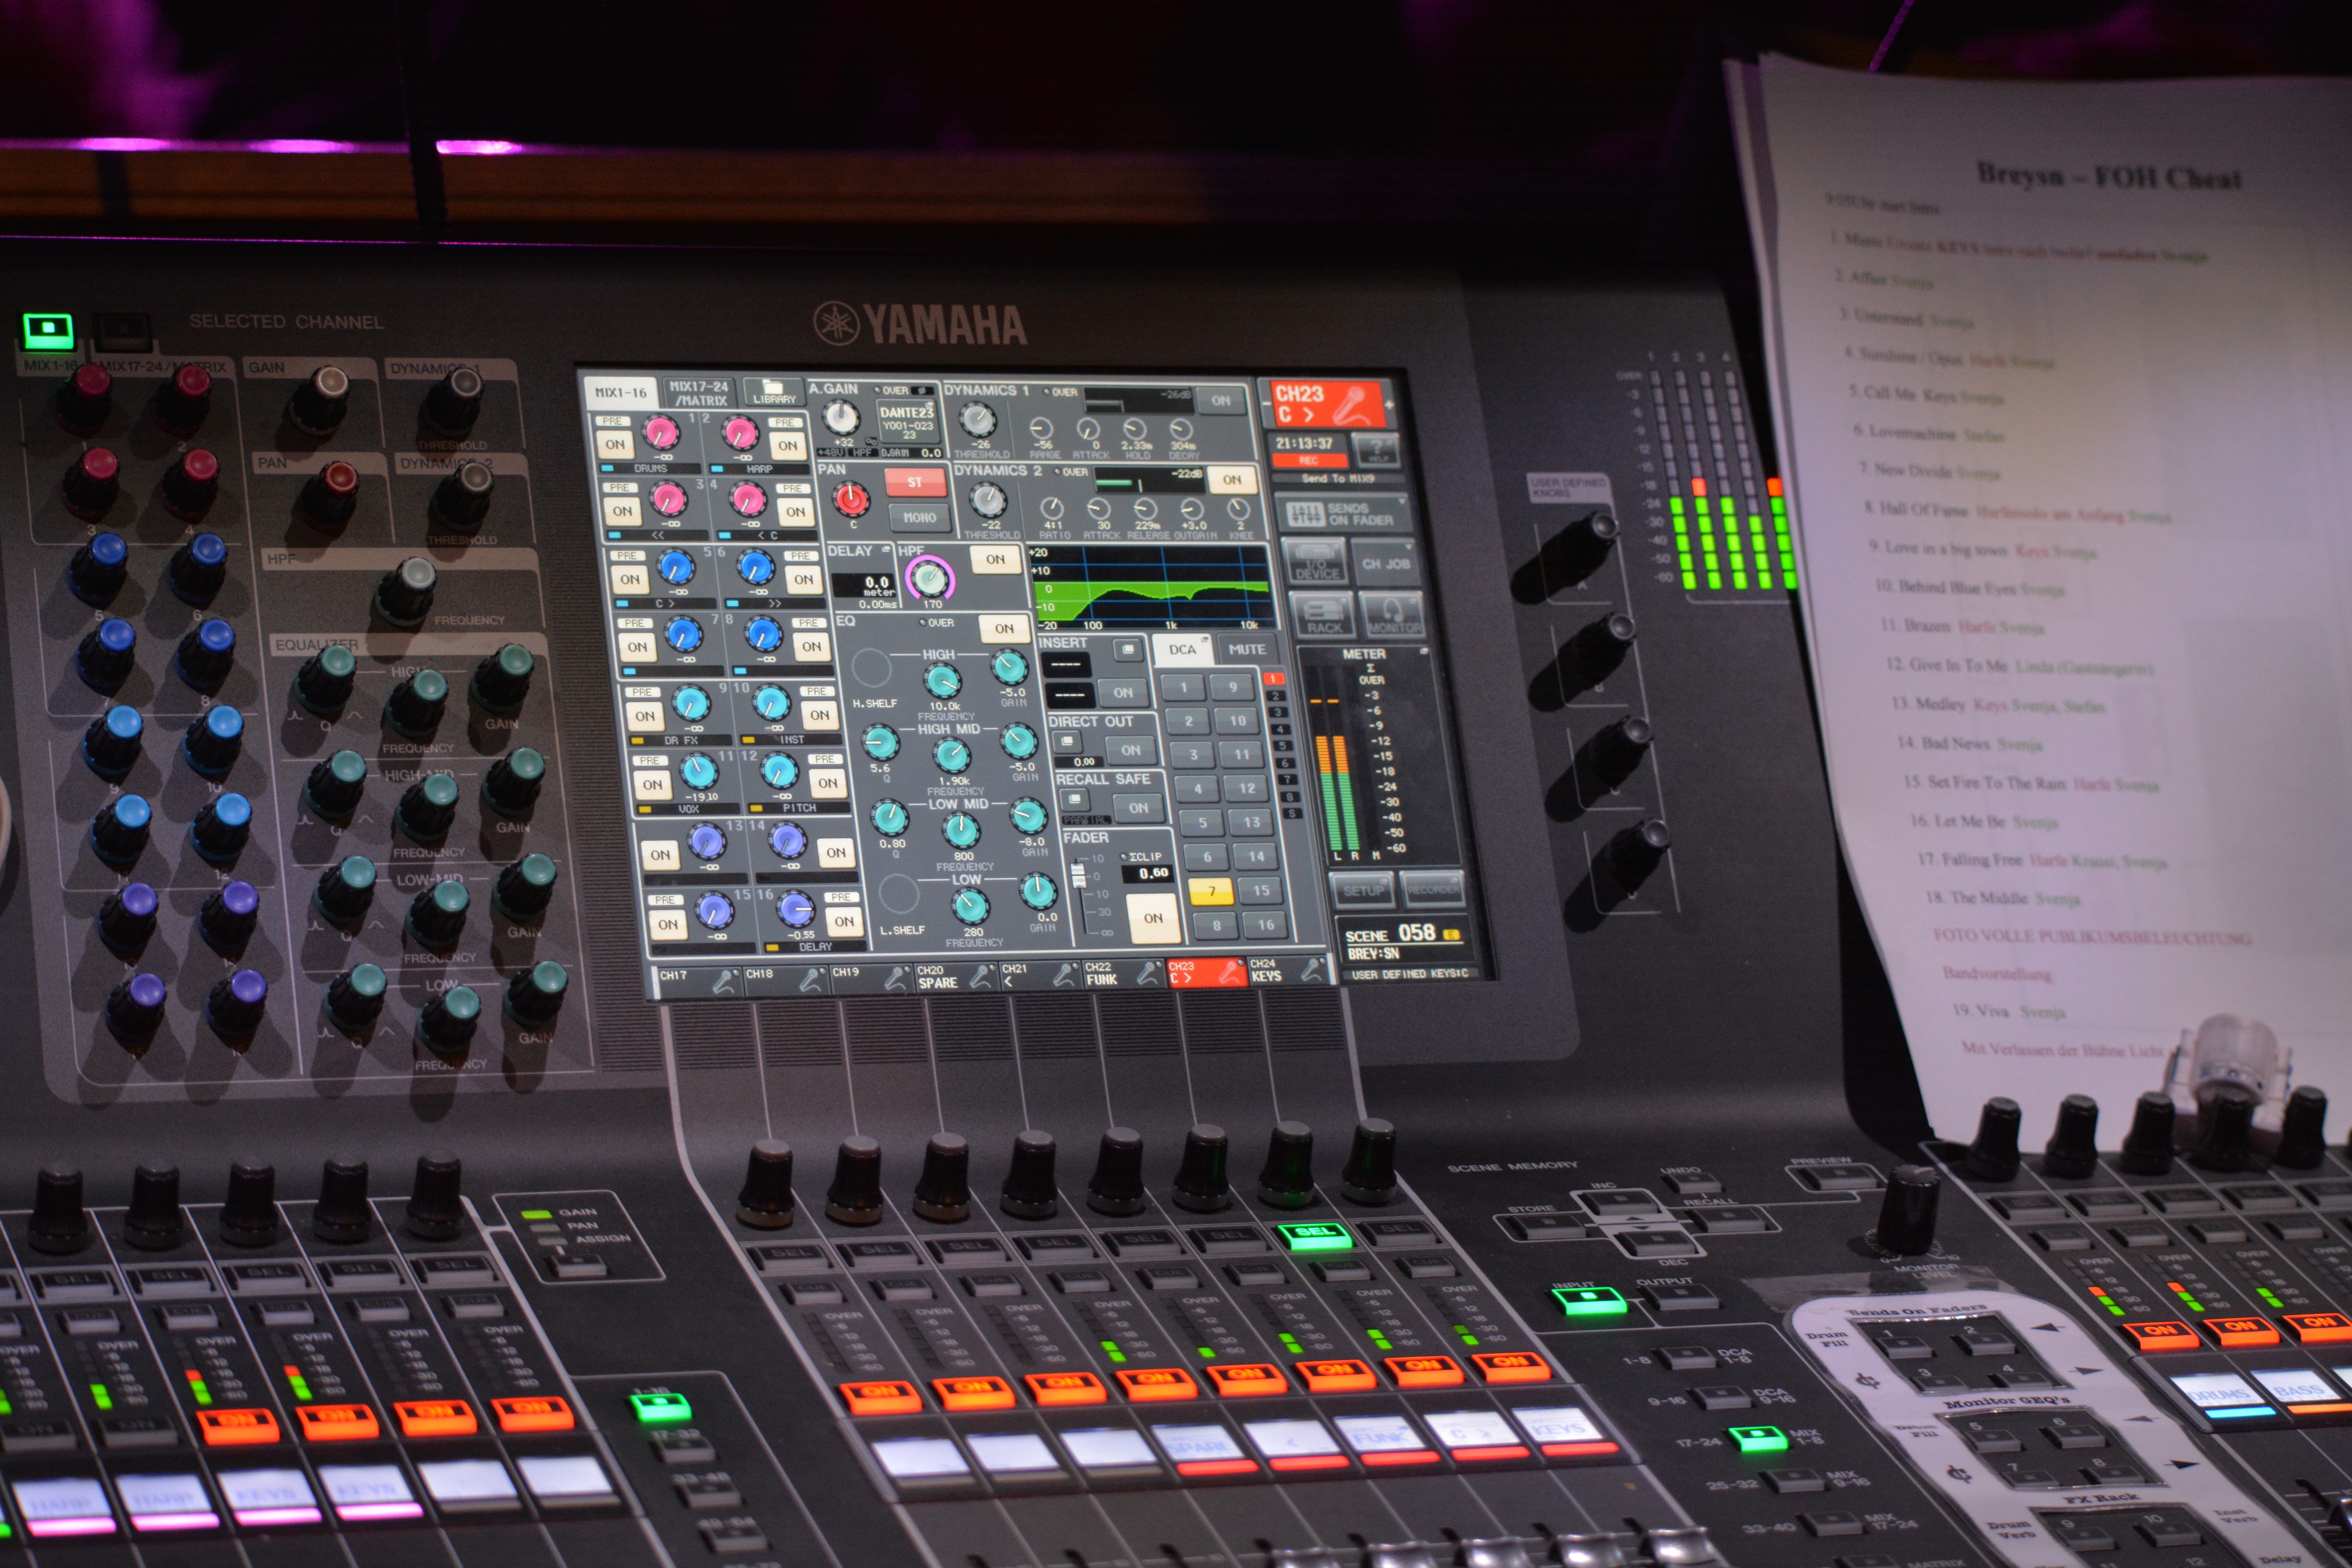
technology, concert, electronics, audio, logo, mixer, hamburg, audio equipment, display device, electronic instrument, audio engineer, mixing console, record producer, sound design, computer program